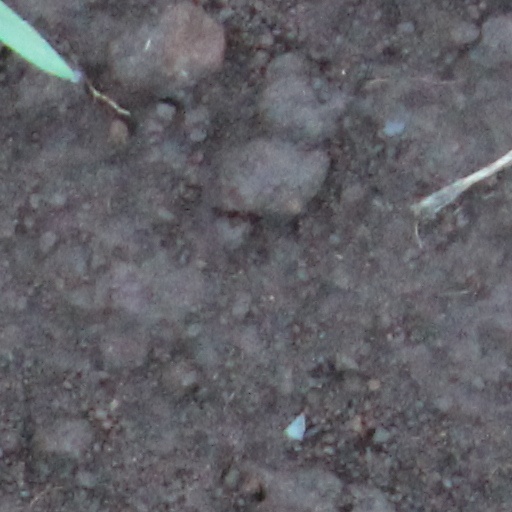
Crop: wheat